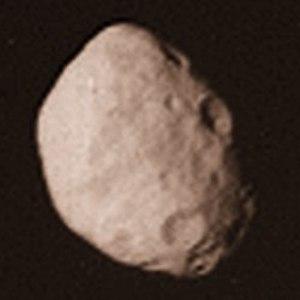
Voyager 2 est l'une des deux sondes spatiales du programme Voyager. Son lancement a eu lieu le 20 août 1977. Comme Voyager 1, elle a été conçue et réalisée au Jet Propulsion Laboratory près de Pasadena en Californie. Techniquement identique à Voyager 1, Voyager 2 a été lancée sur une trajectoire plus lente et plus courbée, ce qui a permis de la maintenir dans le plan de l'écliptique. Ainsi, elle a pu être dirigée vers Uranus puis Neptune en utilisant l'assistance gravitationnelle lors des survols de Saturne en 1981 et d'Uranus en 1986. En raison de la trajectoire choisie, Voyager 2 n'a pas pu se rapprocher autant que Voyager 1 de Titan, le plus grand satellite de Saturne. Cependant, c'est aujourd'hui le seul engin spatial à s'être approché d'Uranus et de Neptune et à les avoir survolées. La configuration particulière des quatre planètes géantes qui a rendu leur survol possible ne se reproduit que tous les 176 ans.